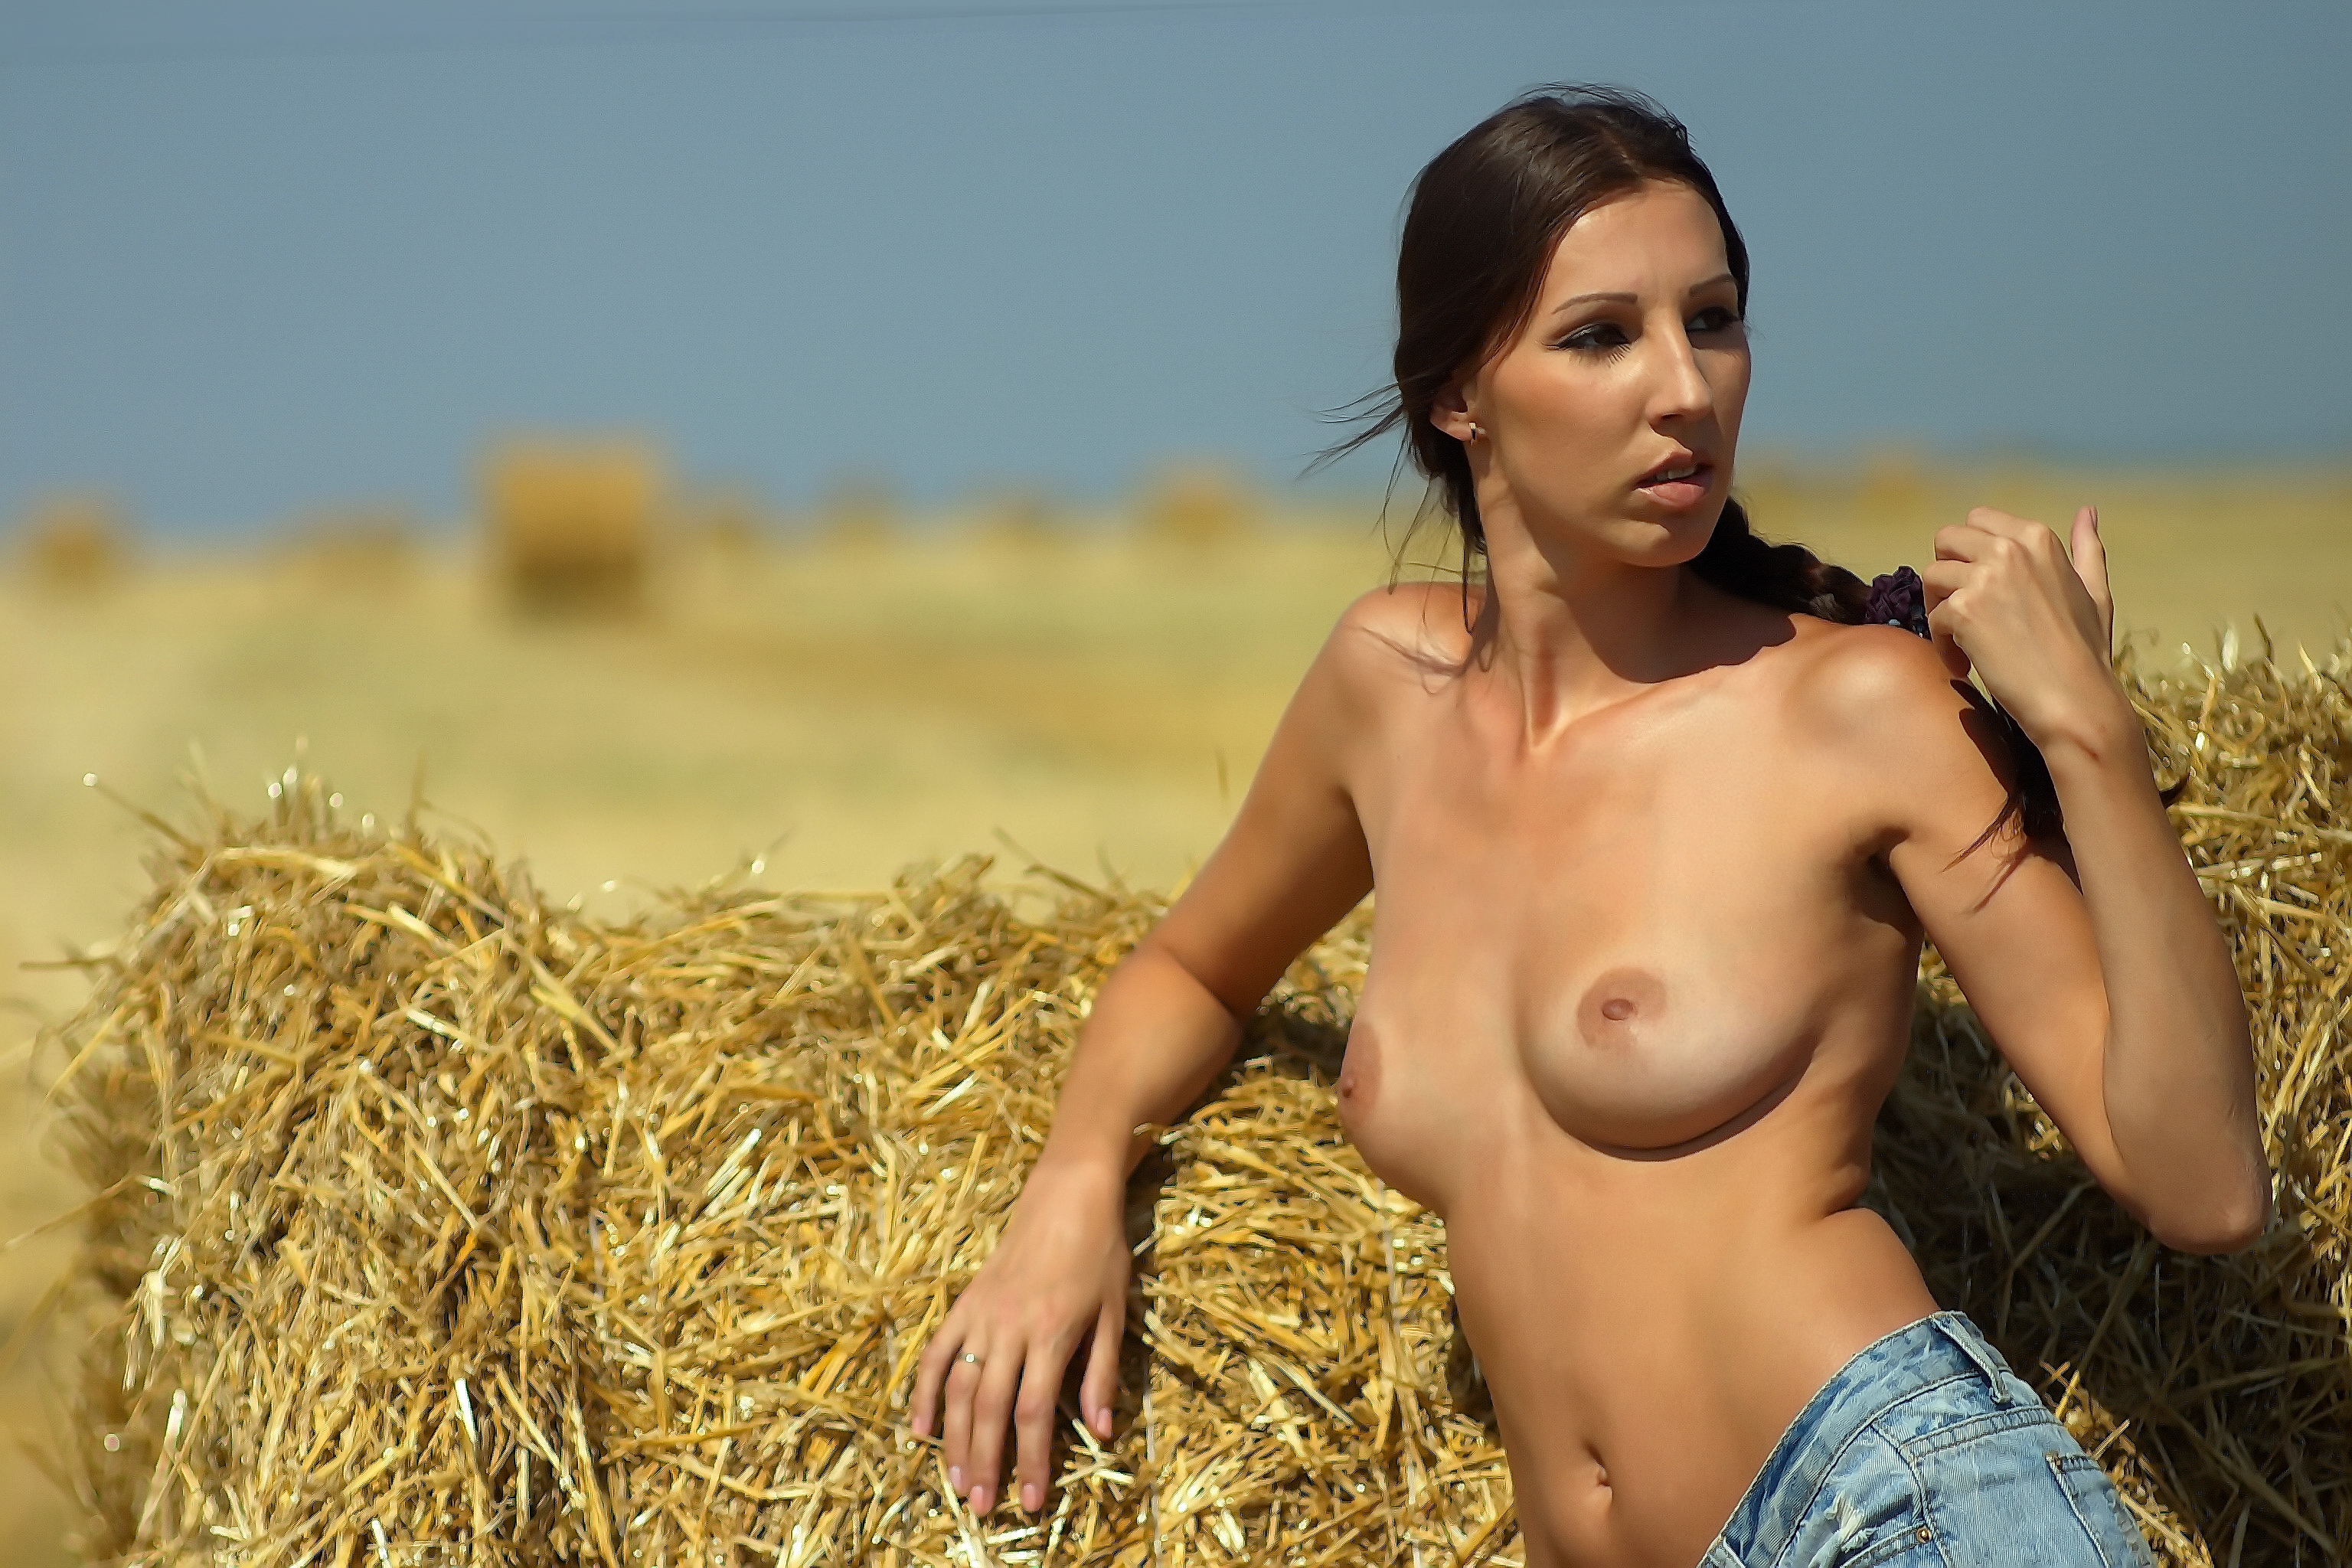
girl, hay, straw, grass family, black hair, agriculture, grass, field, long hair, commodity, harvest, wheat